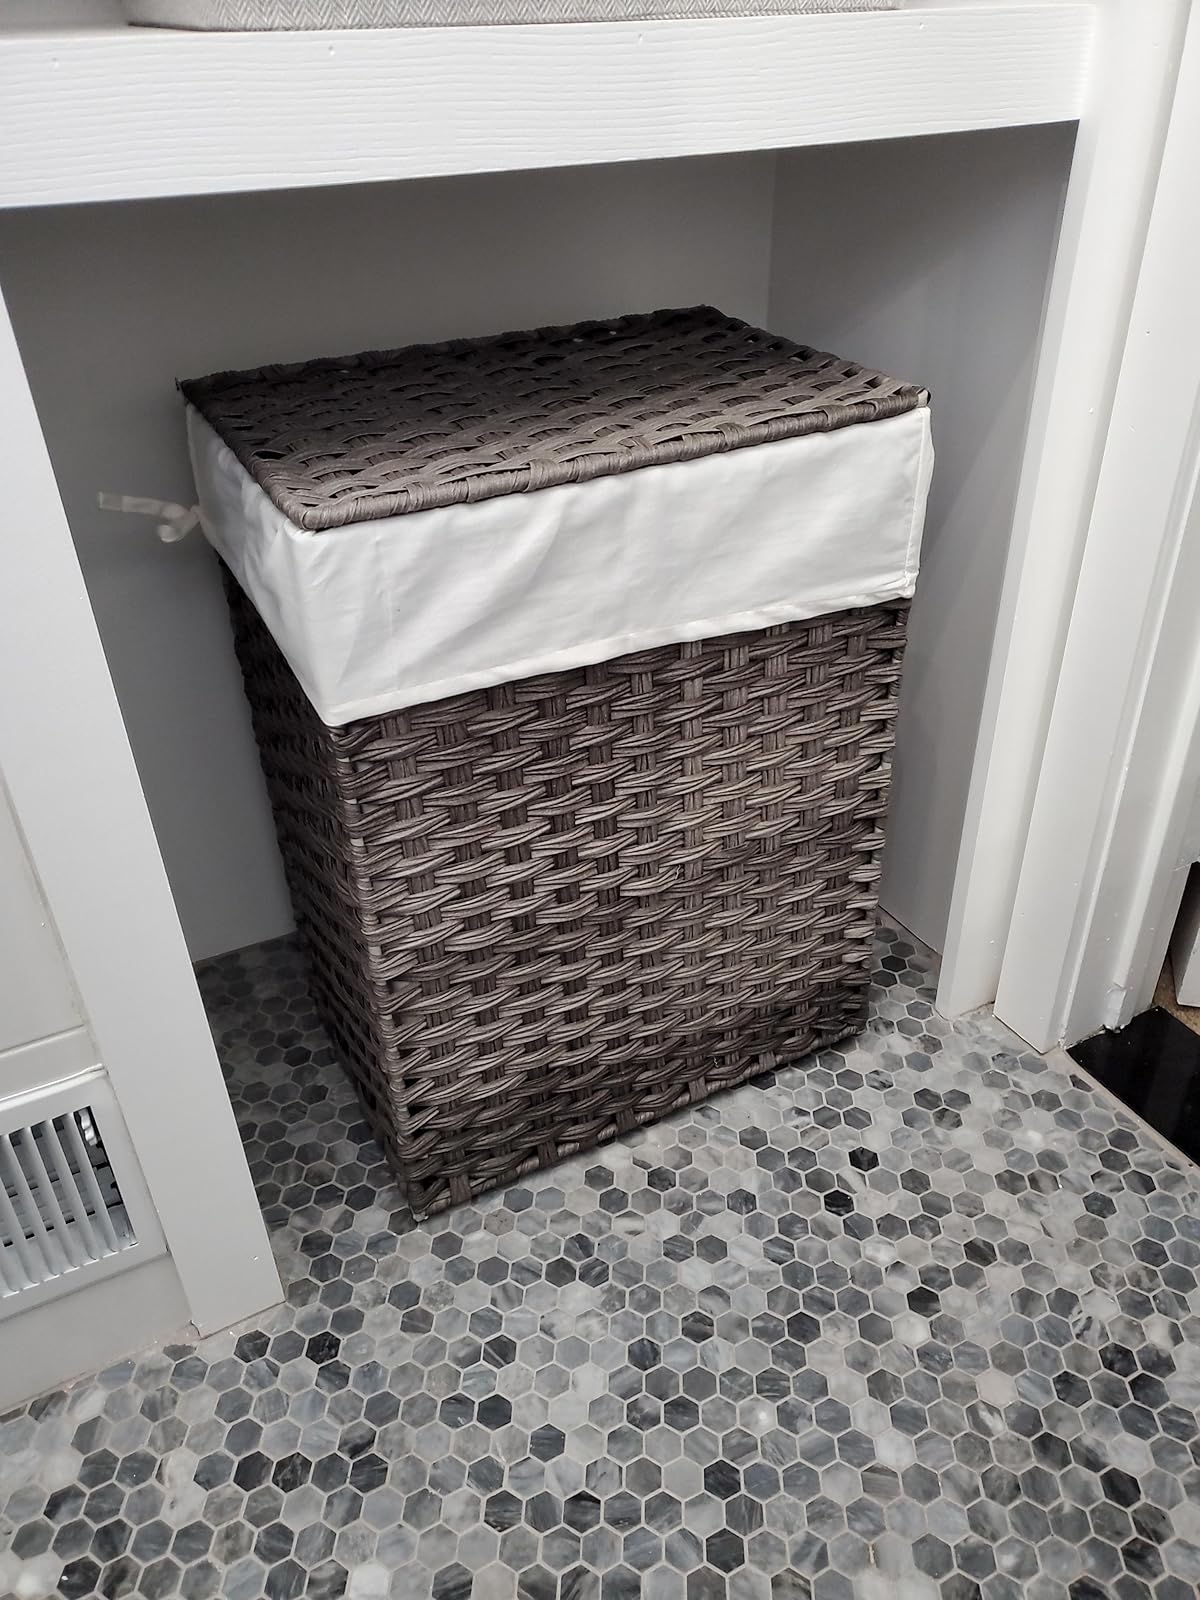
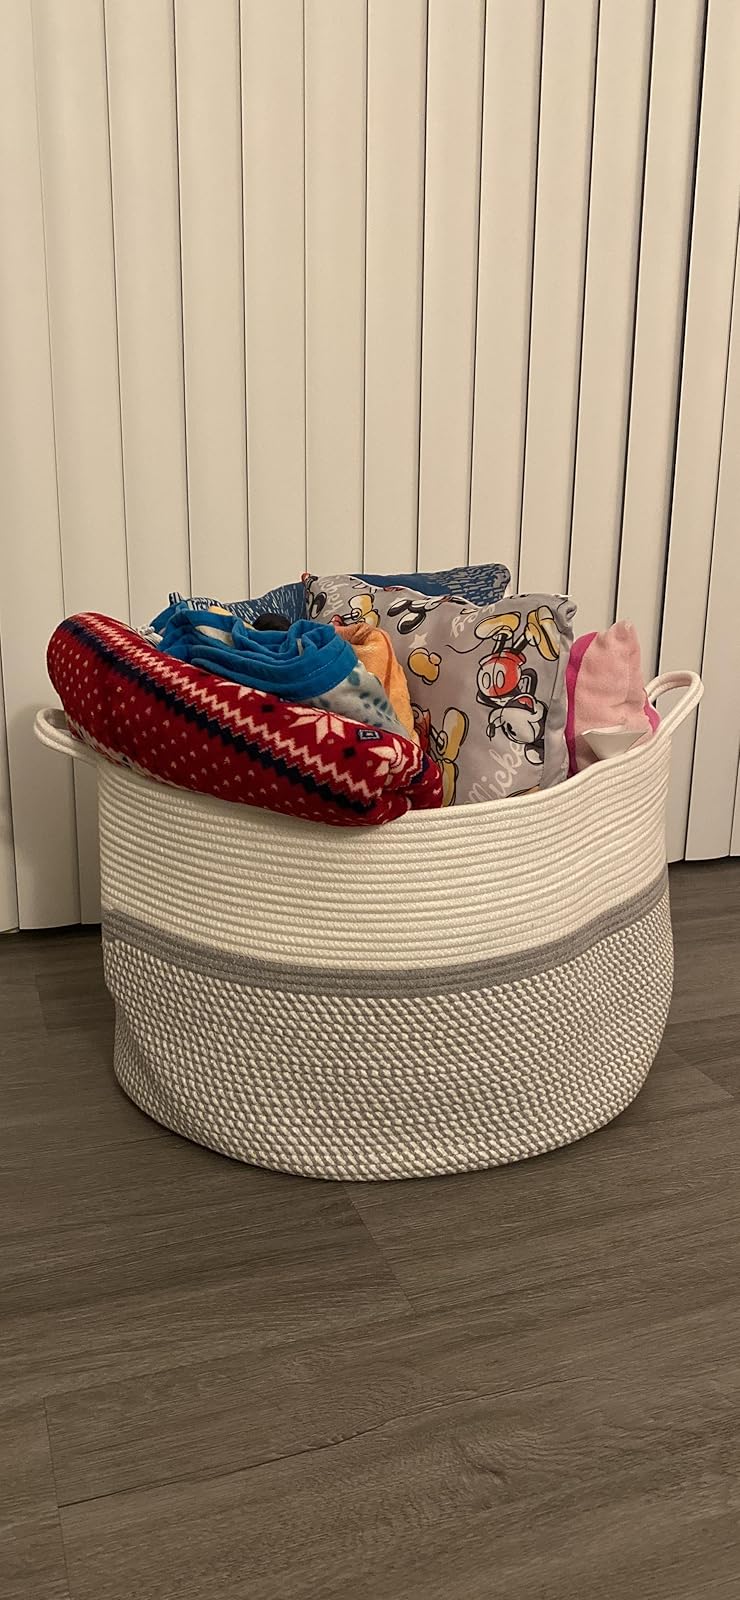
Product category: items_hamper
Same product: no